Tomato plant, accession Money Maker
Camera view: tilt-top (135 deg); turntable rotation: 330 degrees
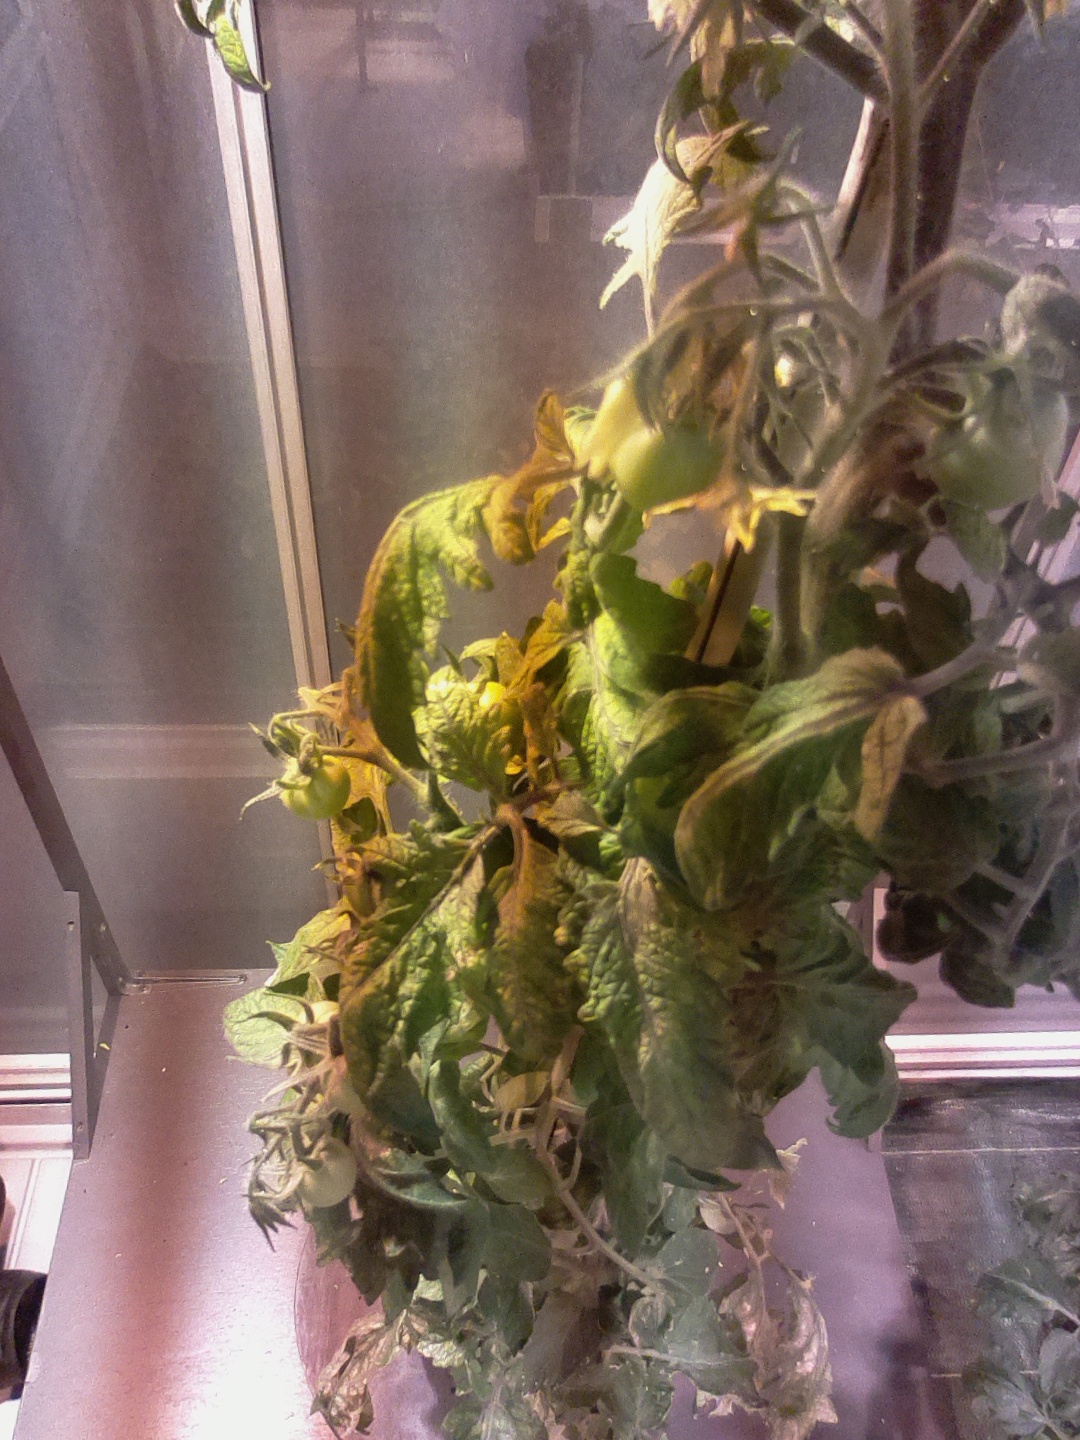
BBCH growth stage 73: 30%-40% of final fruit size